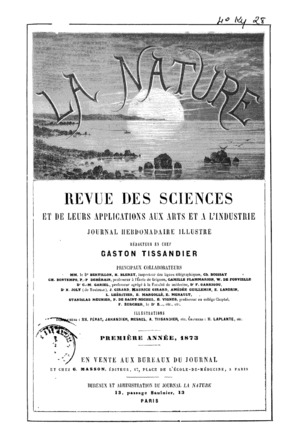
Entre 1870 et la Première Guerre mondiale, l'Europe connaît une vague d'innovation exceptionnelle faisant suite à un siècle de poussée technologique. Cette synthèse créative, facilement perceptible par les contemporains, reste un tournant historique important dont l'ampleur n'est pas sans rappeler les bouleversements observés à la Renaissance. C'est l'époque de la foi dans le progrès, l'âge d'or des expositions universelles, de l'entrepreneuriat populaire et de l'internationalisation avant l'heure. Dans ce contexte de prospérité économique, la France et la ville lumière jouent un rôle particulier que viendront bientôt ruiner les deux guerres mondiales. Cette période d'expansion dans un climat d'insouciance, qui sera plus tard qualifiée de Belle Époque, est un tournant décisif vers la modernité.
Gaston Tissandier, né le 21 novembre 1843 à Paris où il est mort le 30 août 1899, est un scientifique et aérostier français.